Gotisch huis (Groningen)

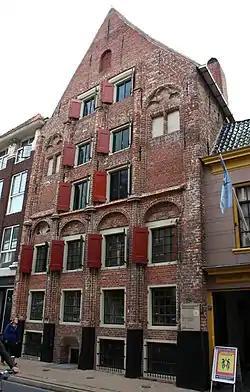
Gotisch huis in 2010

The Gotisch huis (English:"Gothic house") is one of the oldest buildings in the city of Groningen, Netherlands. It is a rijksmonument since 1971. Built in the 14th century it is widely seen as the oldest residential building remaining in the city, this fact was mentioned when it became a rijksmonument, even though the Calmershuis that was built in 1250, and mentioned as being a mayor's house, is older. Together with the nextdoor building, the Canterhuis, it is currently in use by the Northern Maritime Museum.